Hawksbill sea turtle

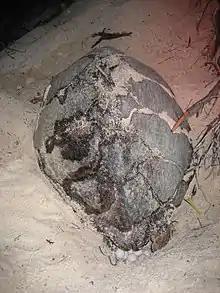
A female hawksbill turtle laying eggs on beach at Mona island, Puerto Rico

Less is known about the life history of hawksbills by comparison to several other sea turtle species. Their life history may be divided into three phases, the: (i) early life history phase from approximately 4–30 cm straight carapace length, (ii) benthic phase when the immature turtles recruit to foraging areas, and (iii) reproductive phase, when individuals reach sexual maturity and begin periodically migrating to breeding grounds. The early life history phase is not as geographically resolved as other sea turtle species. This phase appears to vary across ocean regions and may occur in both pelagic and nearshore waters, possibly lasting from 0–4 years of age. One study from the central Pacific Ocean population used bomb radiocarbon (C) dating and von Bertalanffy growth models to estimate hawksbills reach sexual maturity at ~ 72 cm and 29 years of age (range 23–36 years). Hawksbills show a degree of fidelity after recruiting to the benthic phase however, the movement to other similar habitats is possible.